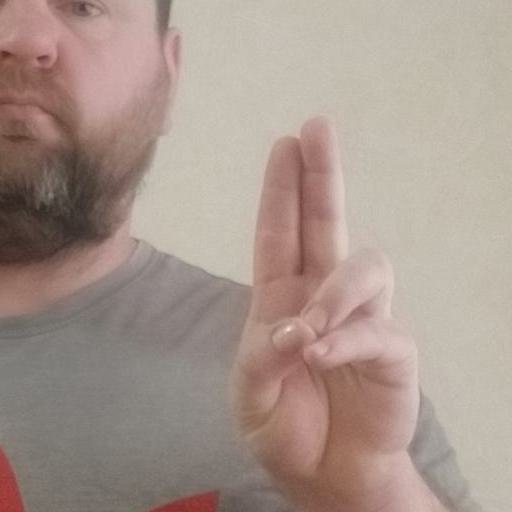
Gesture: two_up